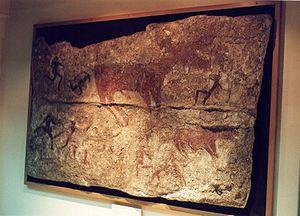
Le Néolithique du Proche-Orient est chronologiquement le plus précoce des épisodes de passage d'un mode de vie paléolithique à un mode de vie néolithique à se produire dans le monde. Il prend place entre le Levant et le Zagros occidental, incluant une partie de l'Anatolie, au début de l'Holocène, entre 10000 et 5500 av. J.-C. environ.